War Brides (1916 film)

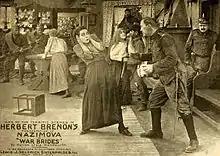
Ad for film

War Brides is a lost 1916 American silent war drama film directed by Herbert Brenon and starring Alla Nazimova. The film marked Nazimova's debut in motion pictures.